Kerala State Electricity Board

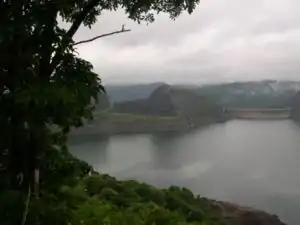
The Idukki Dam

KSEB Ltd has 31 hydro-electric projects, seven solar projects, two diesel power plants and one wind farm. Power generation is also undertaken by Captive Mode Projects, Independent Power Mode Projects & Co-generation mode projects other than KSEBL. About 25% of the energy requirement is being met from hydel plants owned and operated by KSEBL. As of December 2019, the total installed capacity was 2823.01 MW.